Griff (TV series)

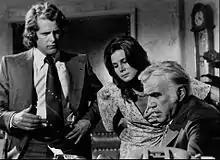
Ben Murphy, Patricia Stich and Lorne Greene

Griff is an American crime drama starring Lorne Greene and Ben Murphy, which aired on ABC from September 29, 1973, to January 4, 1974.